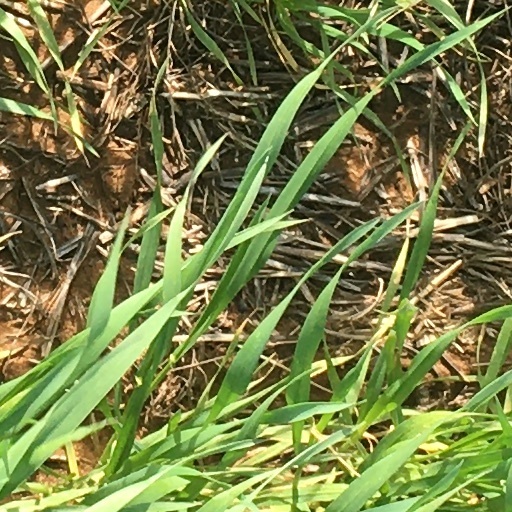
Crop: wheat